Enus Mariani

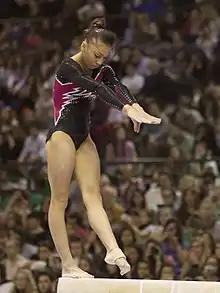
Mariani on the balance beam in 2013.

Mariani was cleared to begin training again in May 2014. Her first senior competition was the Mexico Open in December 2014 where she finished fourth in the all-around.